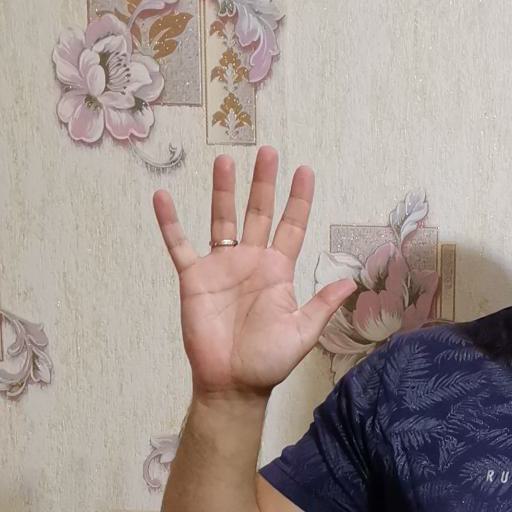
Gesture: palm